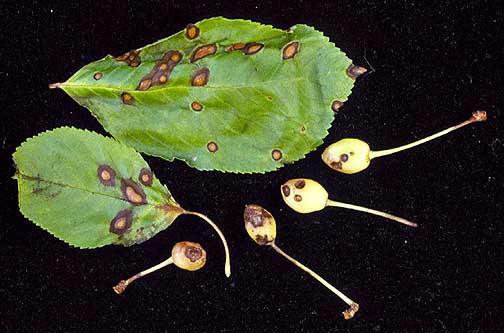
Plant: Cherry
Disease: cherry leaf spot